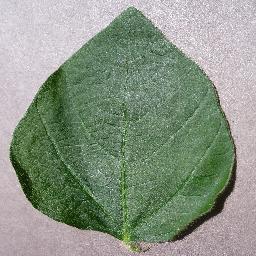
Label: Soybean___healthy